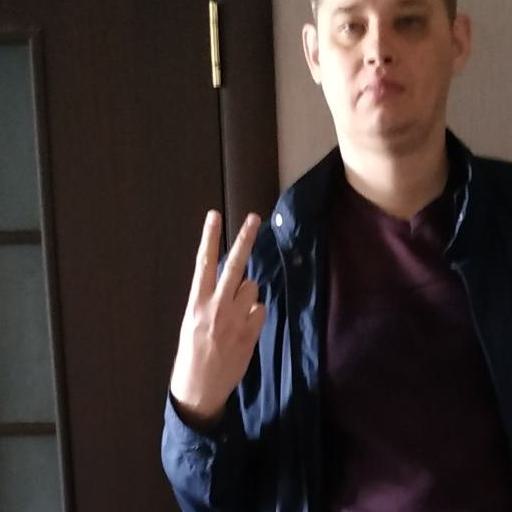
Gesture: peace_inverted